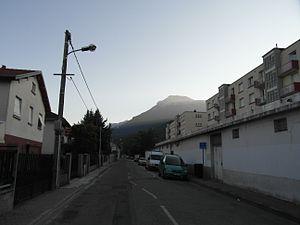
Rue Jean Bocq
Fontaine, est une commune française située dans le département de l'Isère en région Auvergne-Rhône-Alpes.